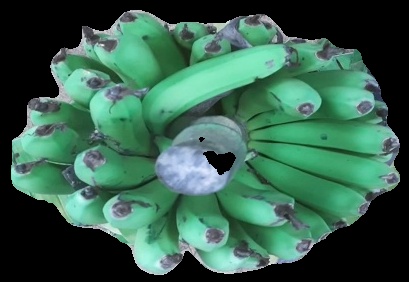
Variety: pachbale
Grade: grade2